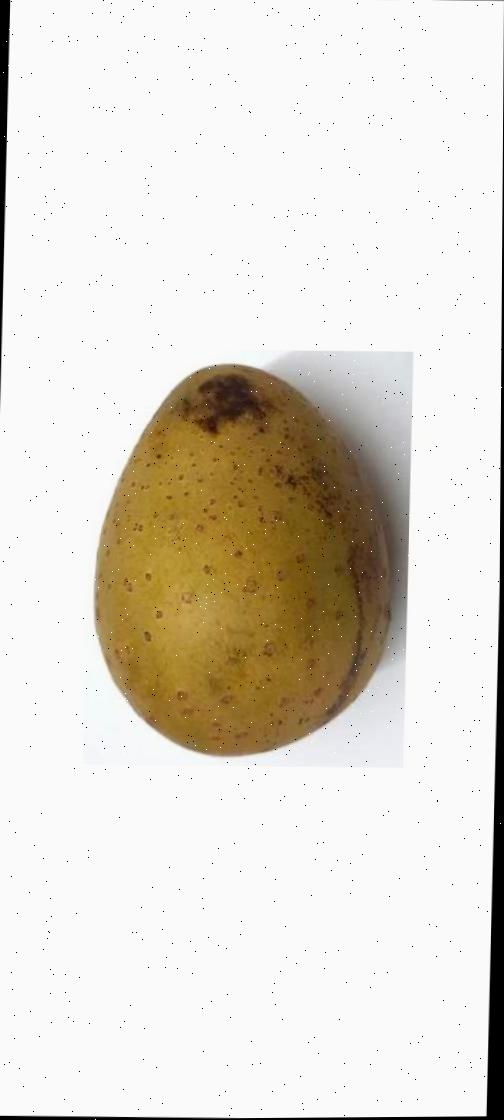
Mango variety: Gourmoti